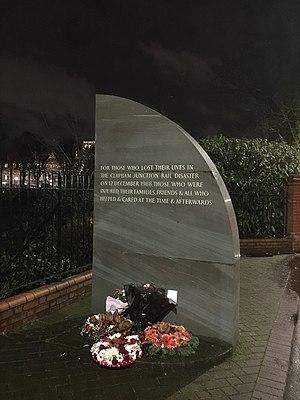
La gare de Clapham Junction est une grande gare située au sud-ouest du centre de Londres, dans le borough de Wandsworth.